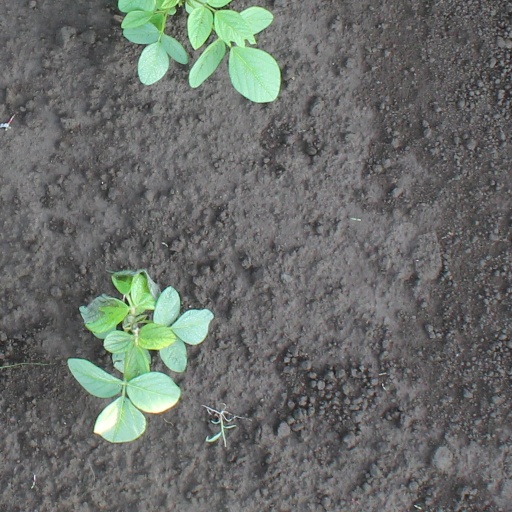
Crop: soybean